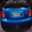
Label: automobile